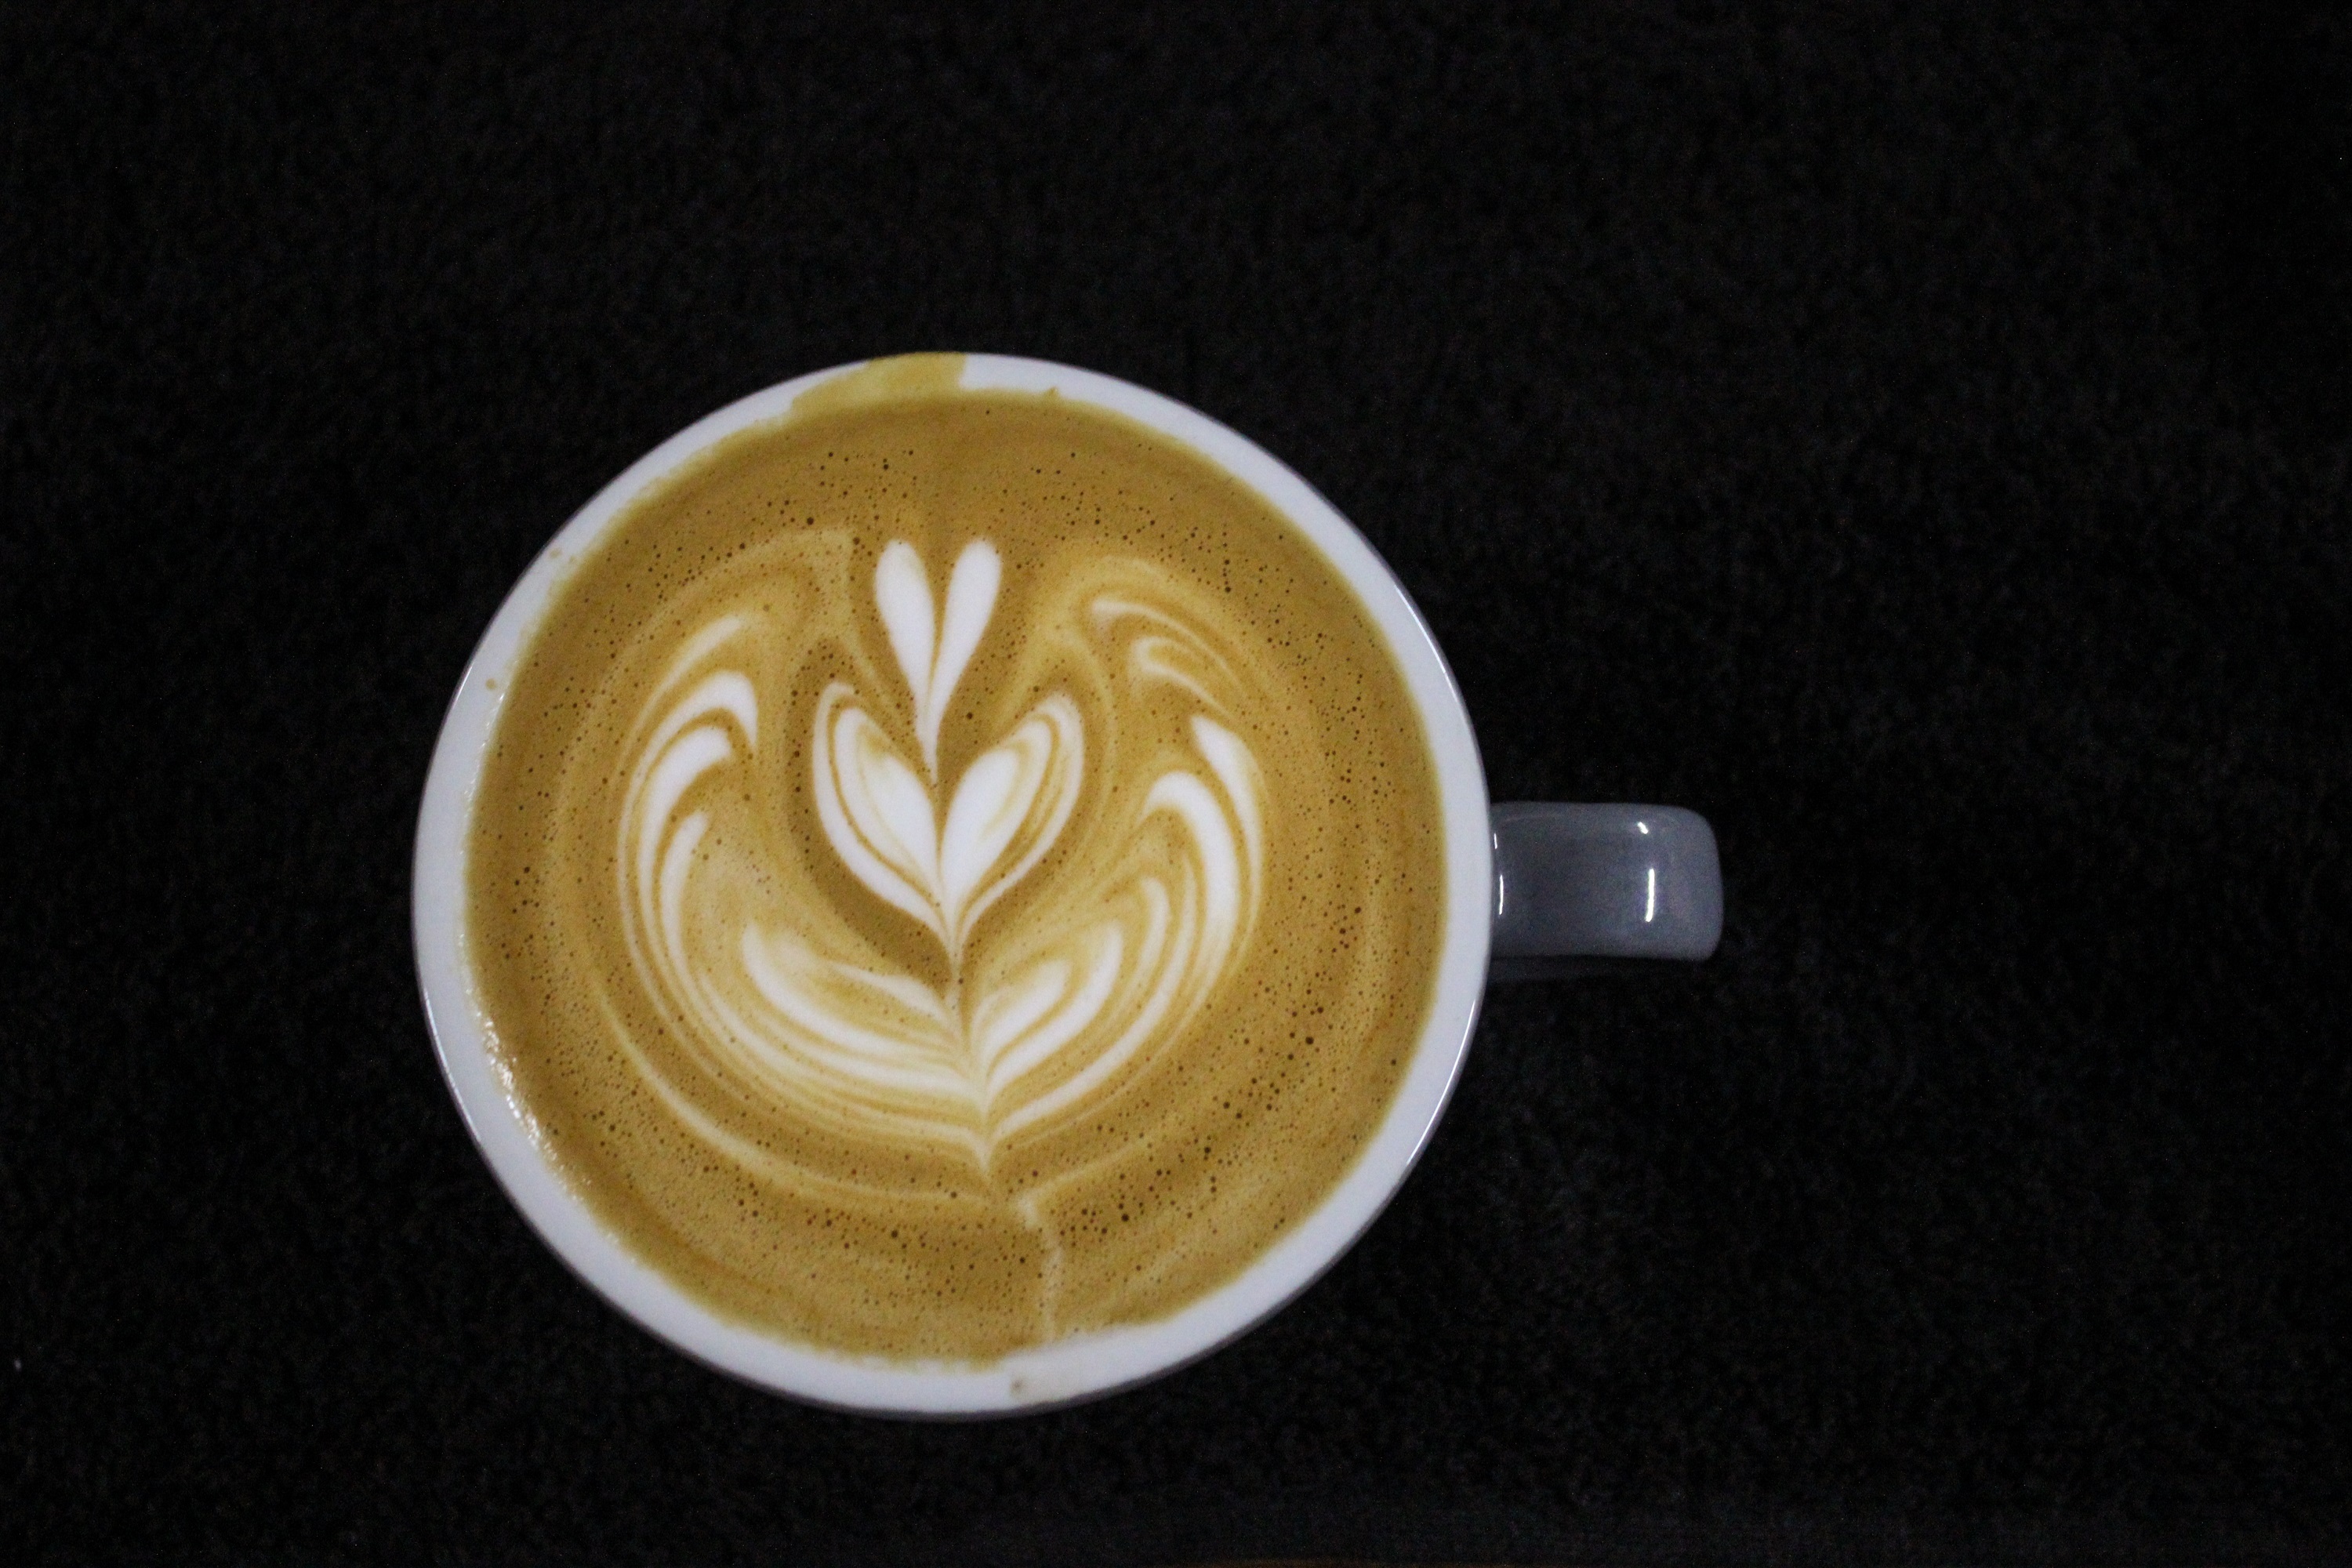
cafe, coffee, dark, cup, latte, cappuccino, heart, food, fresh, brown, drink, black, gourmet, espresso, coffee cup, cream, caffeine, froth, design, cups, hot, mocha